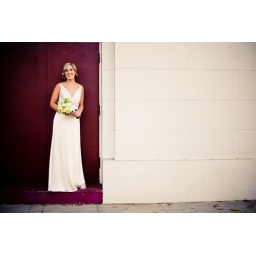
Kristin standing on the wall in Orange, she rocked it!